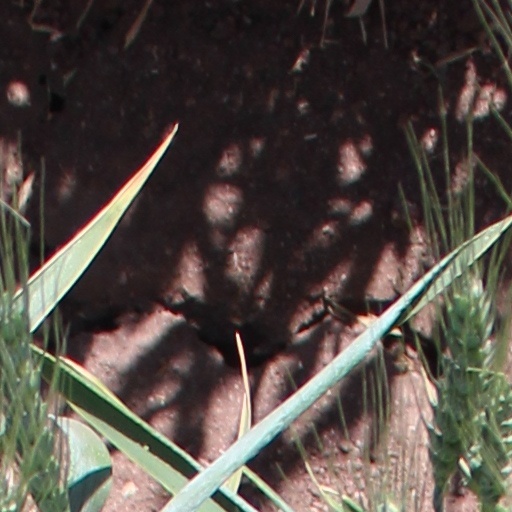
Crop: wheat